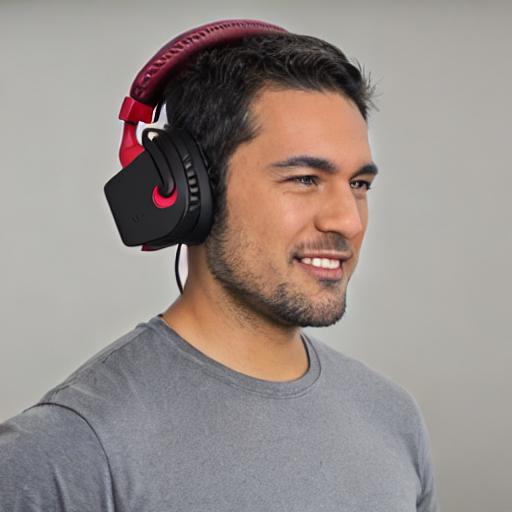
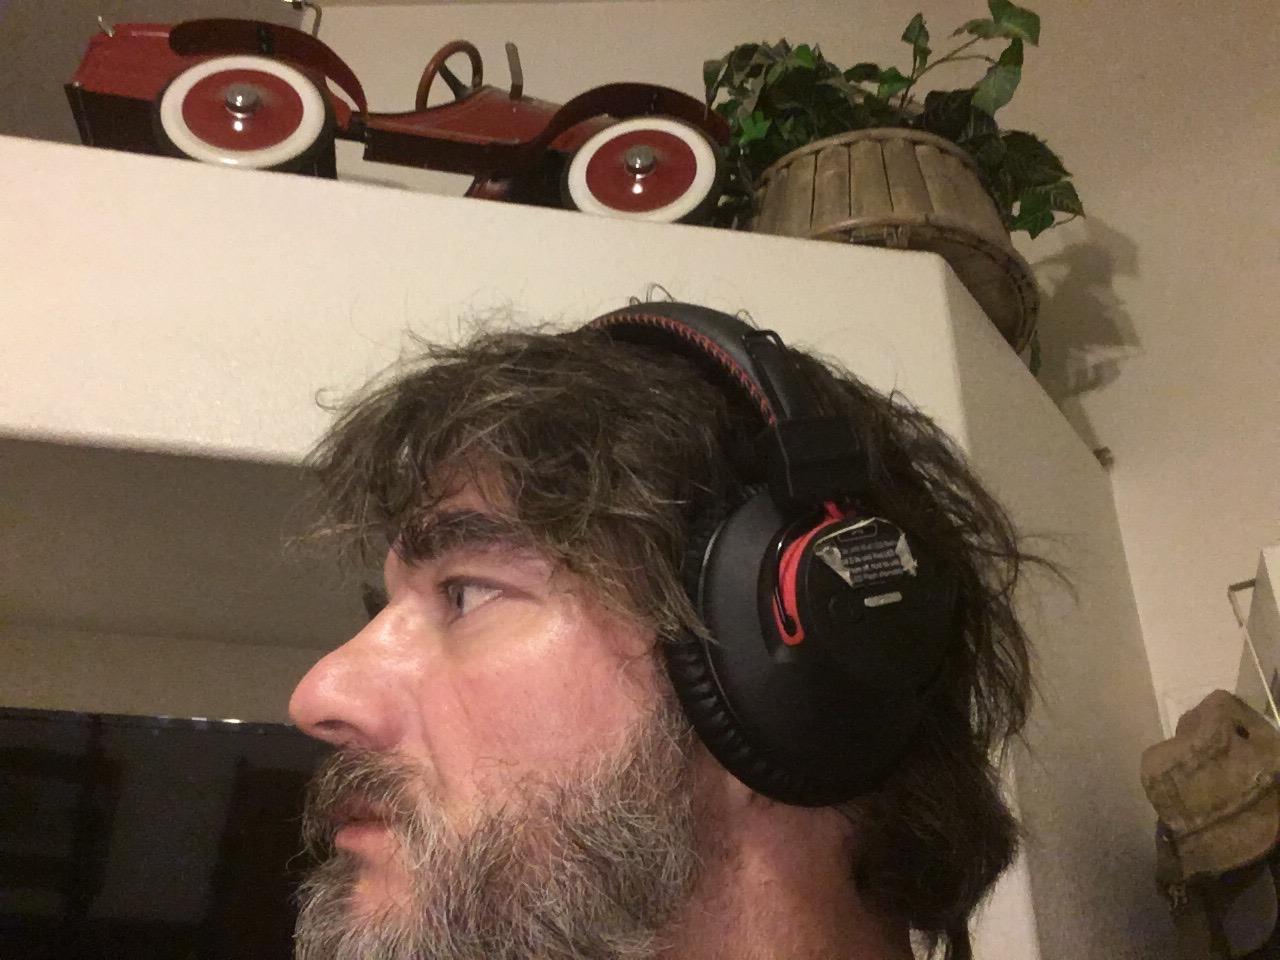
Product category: headphones
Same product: no